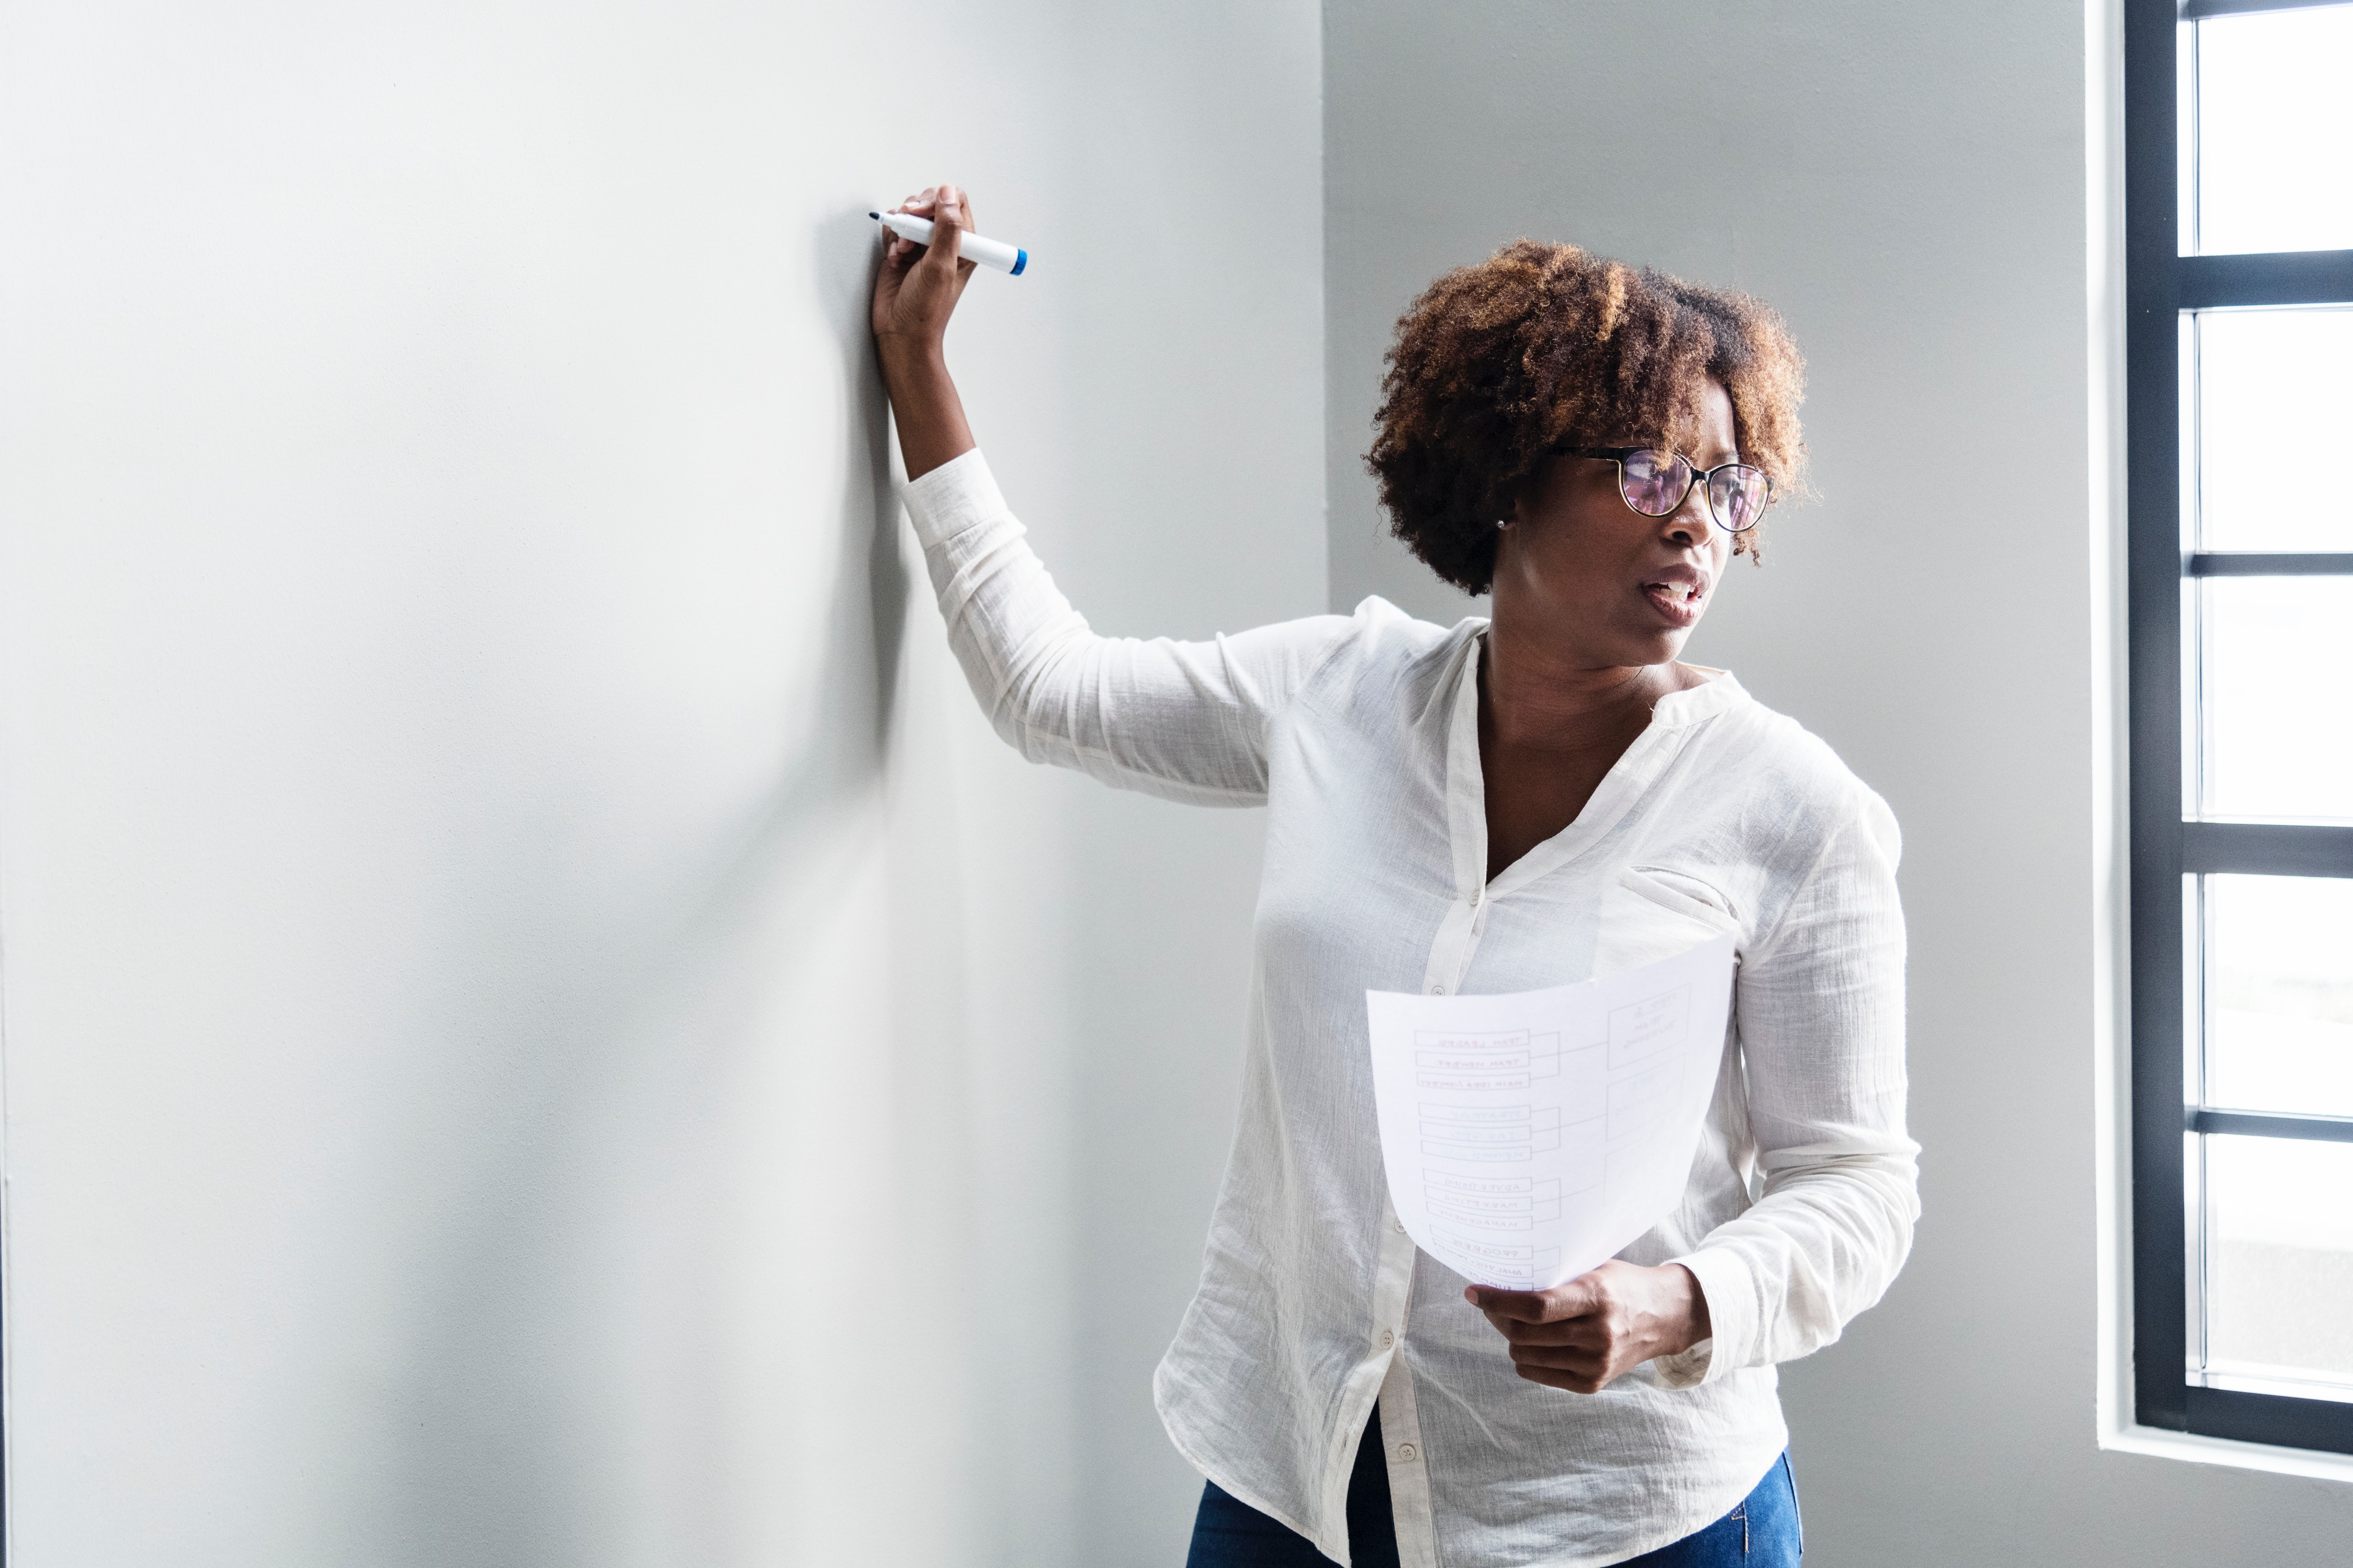
shoulder, arm, neck